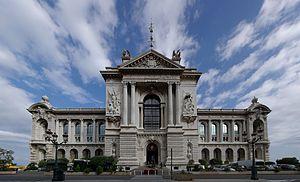
Le Musée océanographique de Monaco, souvent abrégé en « Musée océanographique », est un musée de la mer fondé en 1889 par le Prince Albert Iᵉʳ de Monaco et inauguré en 1910, basé sur le Rocher de Monaco sur la Côte d'Azur. Il est l'un des bâtiments les plus imposants du Rocher avec le palais de Monaco, le seul à être à flanc de falaise et à descendre jusqu'à la mer, 85 m plus bas.
Cet article aborde différents aspects de la culture de Monaco.